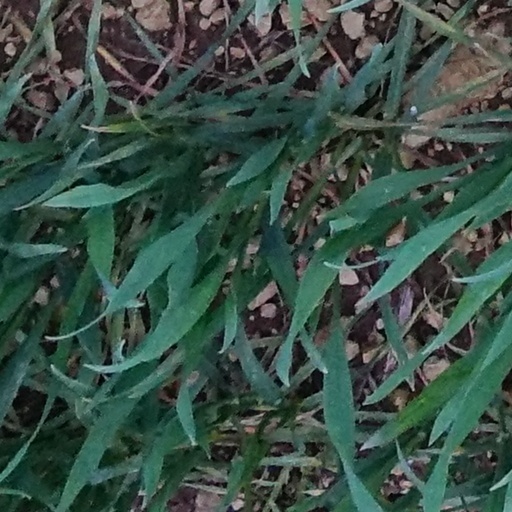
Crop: wheat